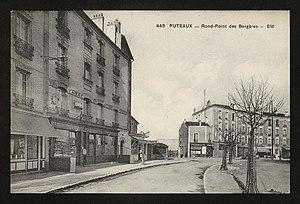
Puteaux.Rond-point des Bergères
La place des Bergères, aussi appelée rond-point des Bergères ou autrefois carrefour des Bergères, est une place de Puteaux.